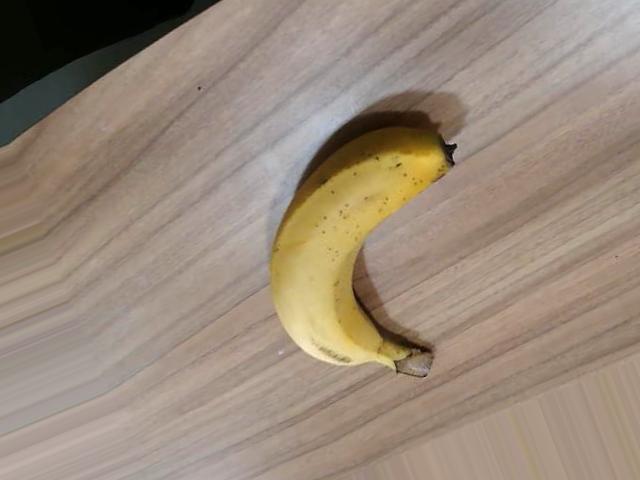
Label: Ripe_Banana